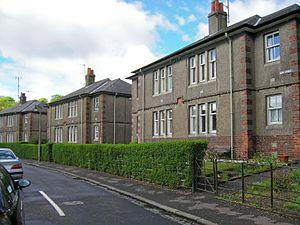
Dundee, anciennement Alectum, est une ville du nord-est de l’Écosse à environ 100 km au nord d’Édimbourg, sur la rive nord de l’estuaire du fleuve Tay, près de la côte est de la mer du Nord. C’est la quatrième plus grande ville d’Écosse, avec une population de 143 090 habitants, celle-ci montant à 170 000 environ si l’on inclut les secteurs faisant partie de l’agglomération, mais pas du council area de la ville. Dundee possède officiellement le statut de cité mais aussi celui de council area et de région de lieutenance. Elle était la capitale administrative de la région du Tayside. Elle est connue en Grande-Bretagne sous le nom de City of Discovery en raison des activités scientifiques qui s’y déroulèrent, ainsi qu’en référence au RRS Discovery, le navire de l’expédition de Robert Falcon Scott vers l’Antarctique, qui y fut construit et qui est aujourd’hui à quai à Dundee.